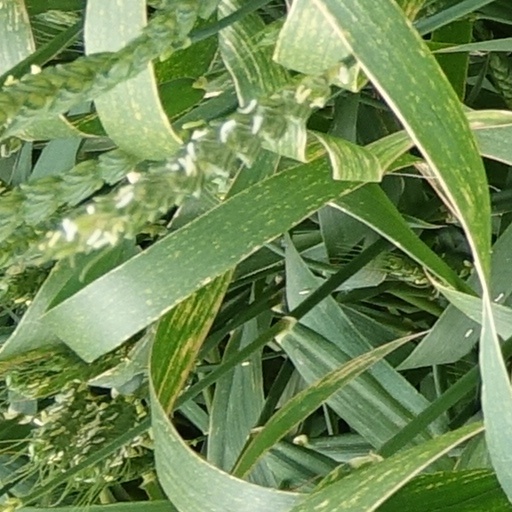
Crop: wheat